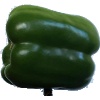
Label: green_pepper